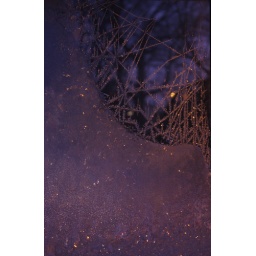
Only the old windows in the house get like this (meaning every window except the ones in my room).